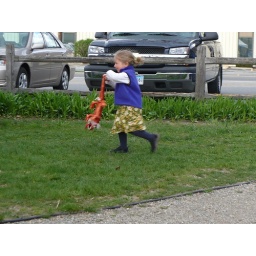
This cute little girl ran around playing with her red dragon the whole time she waited for her dinner.